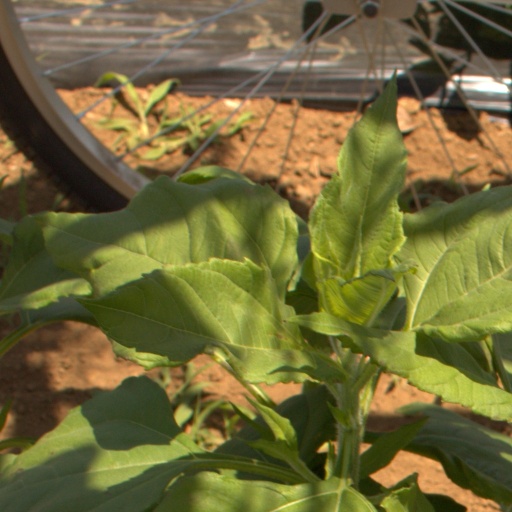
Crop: Jerusalem artichoke